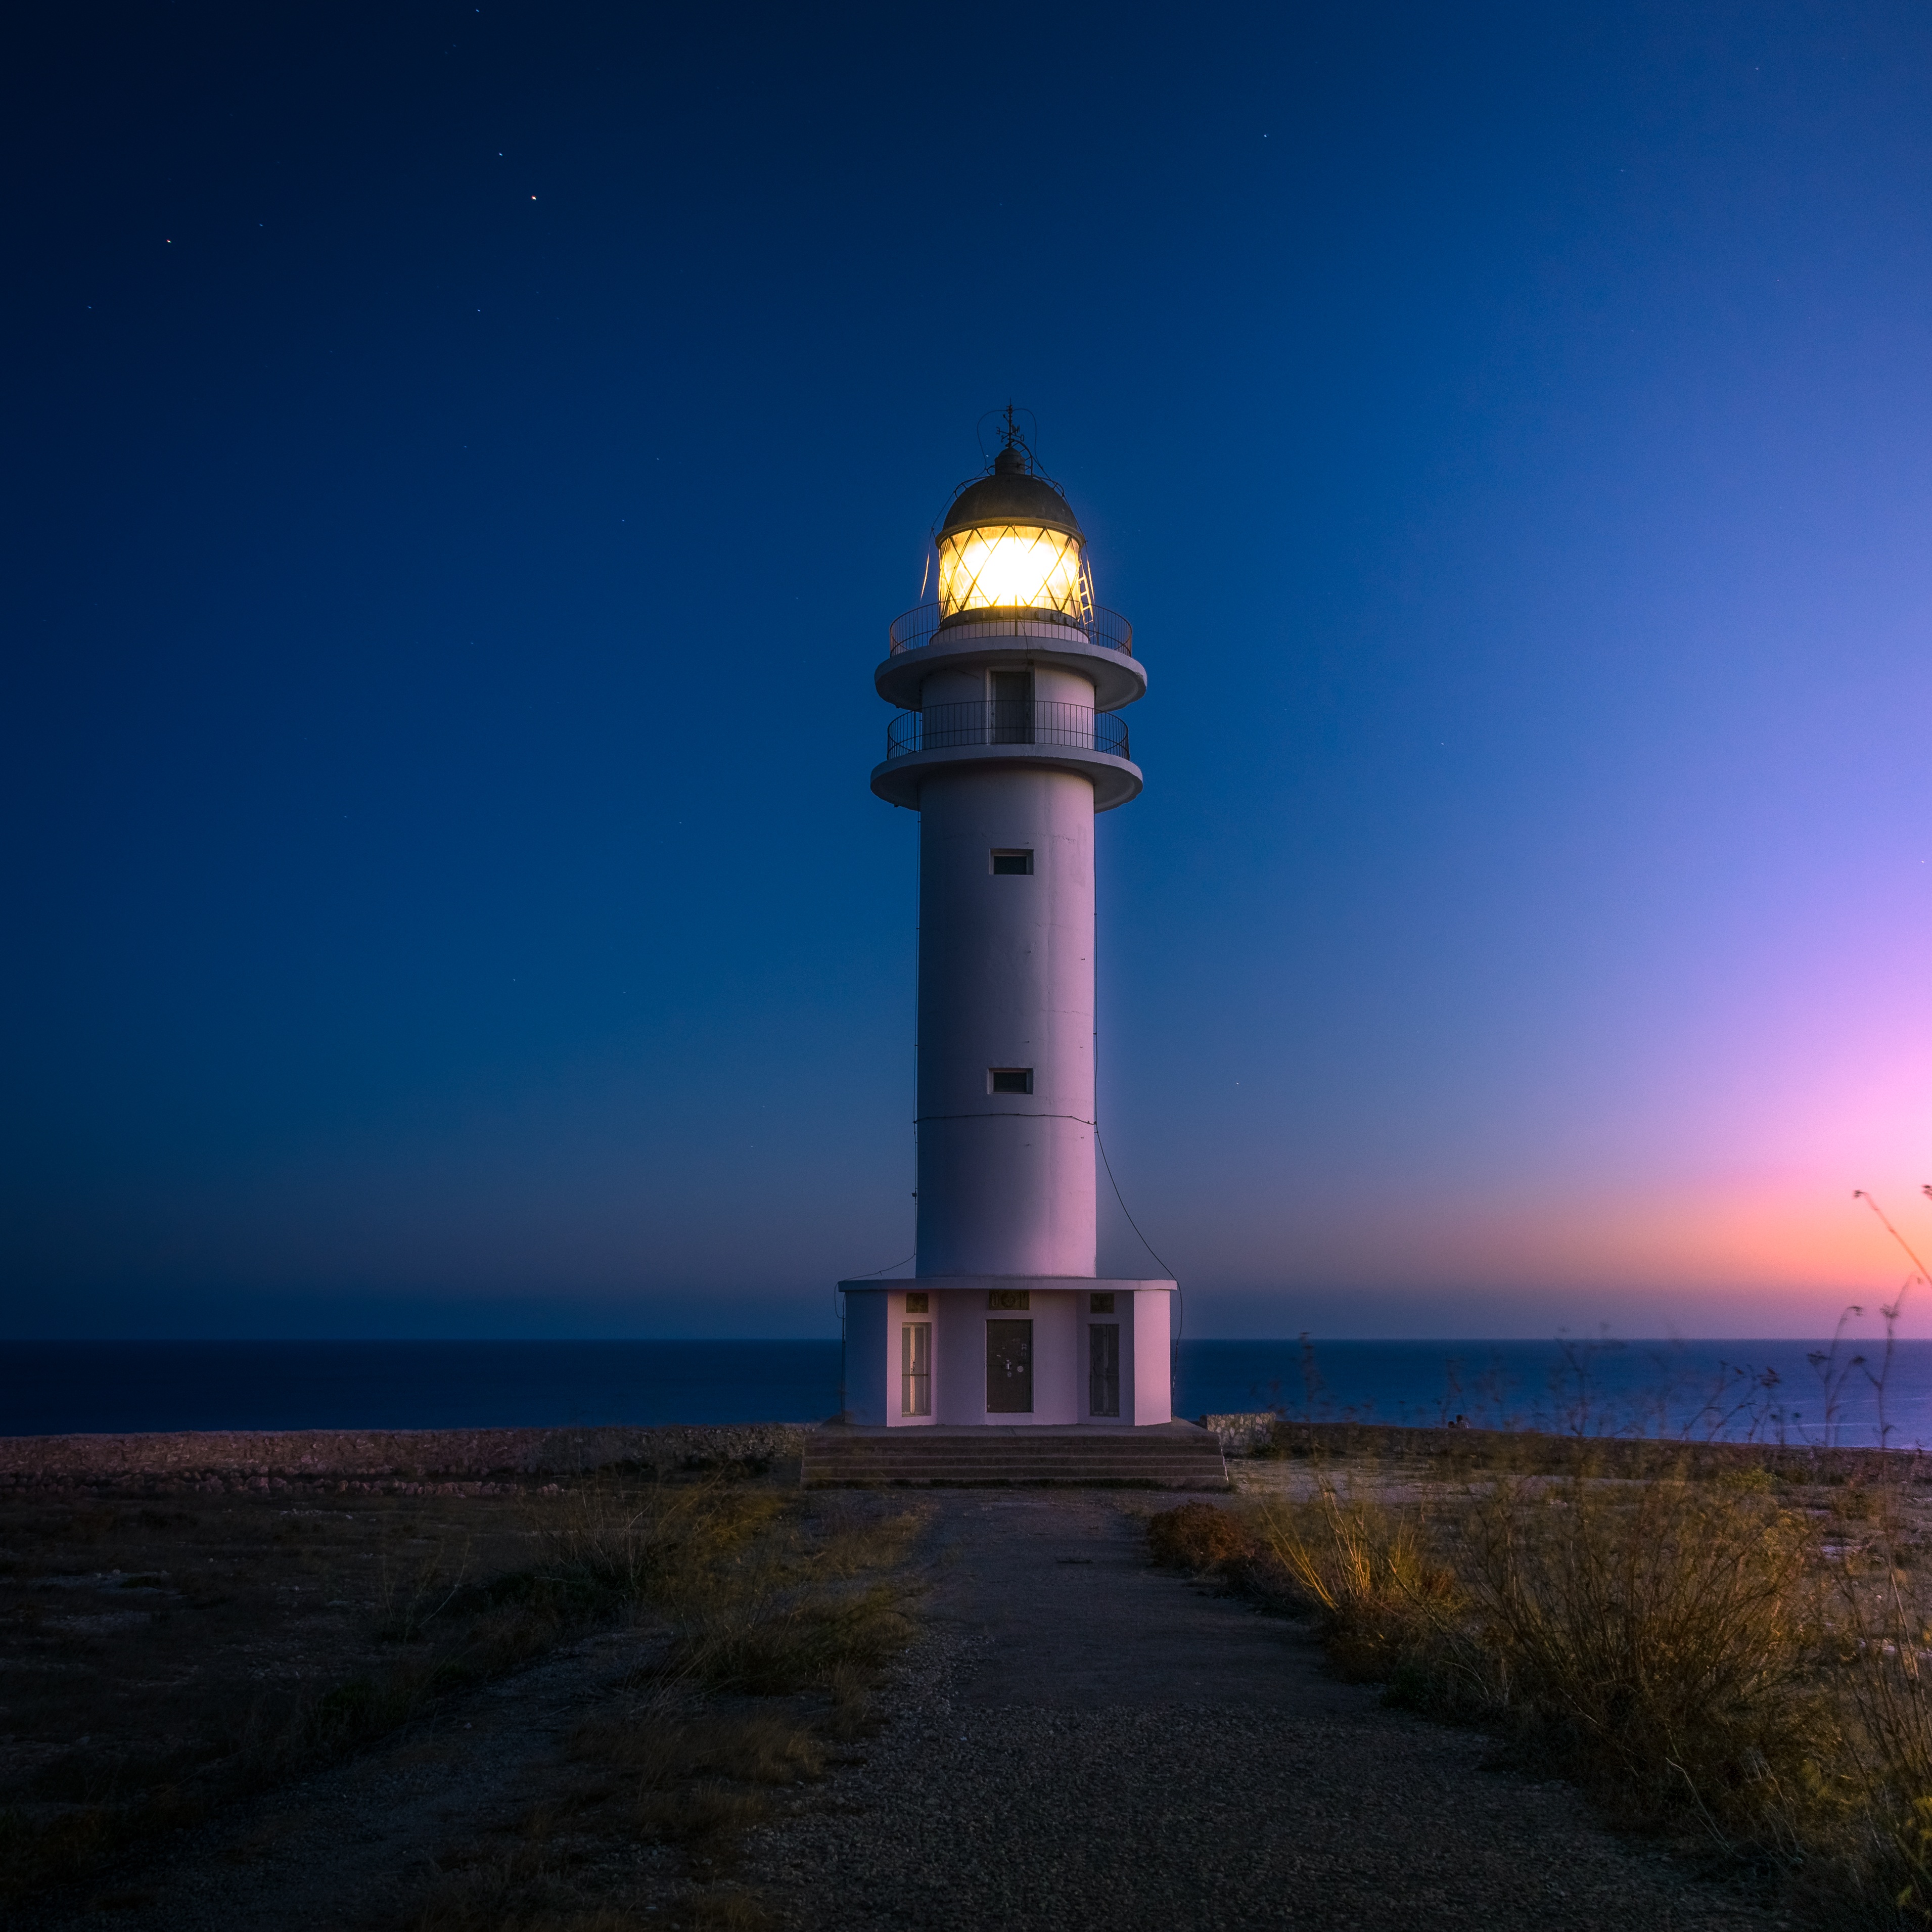
sea, coast, ocean, horizon, lighthouse, architecture, building, dawn, coastline, dusk, evening, tower, landmark